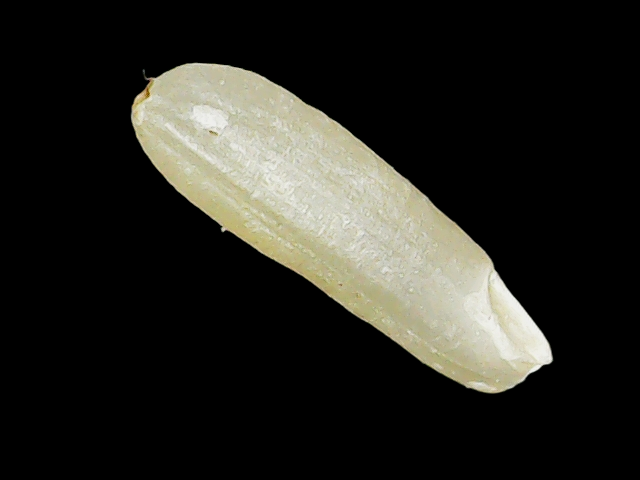
Rice variety: Binadhan16